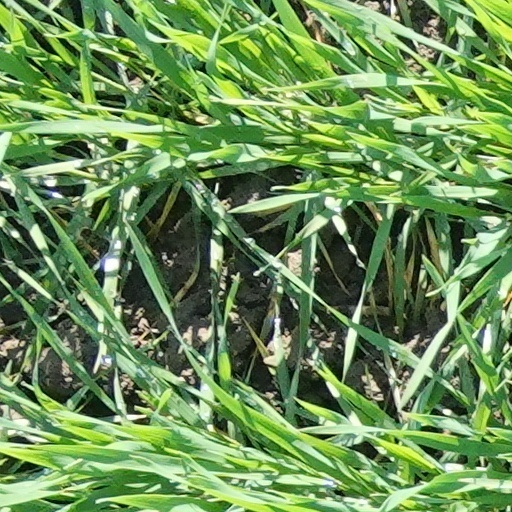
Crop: wheat